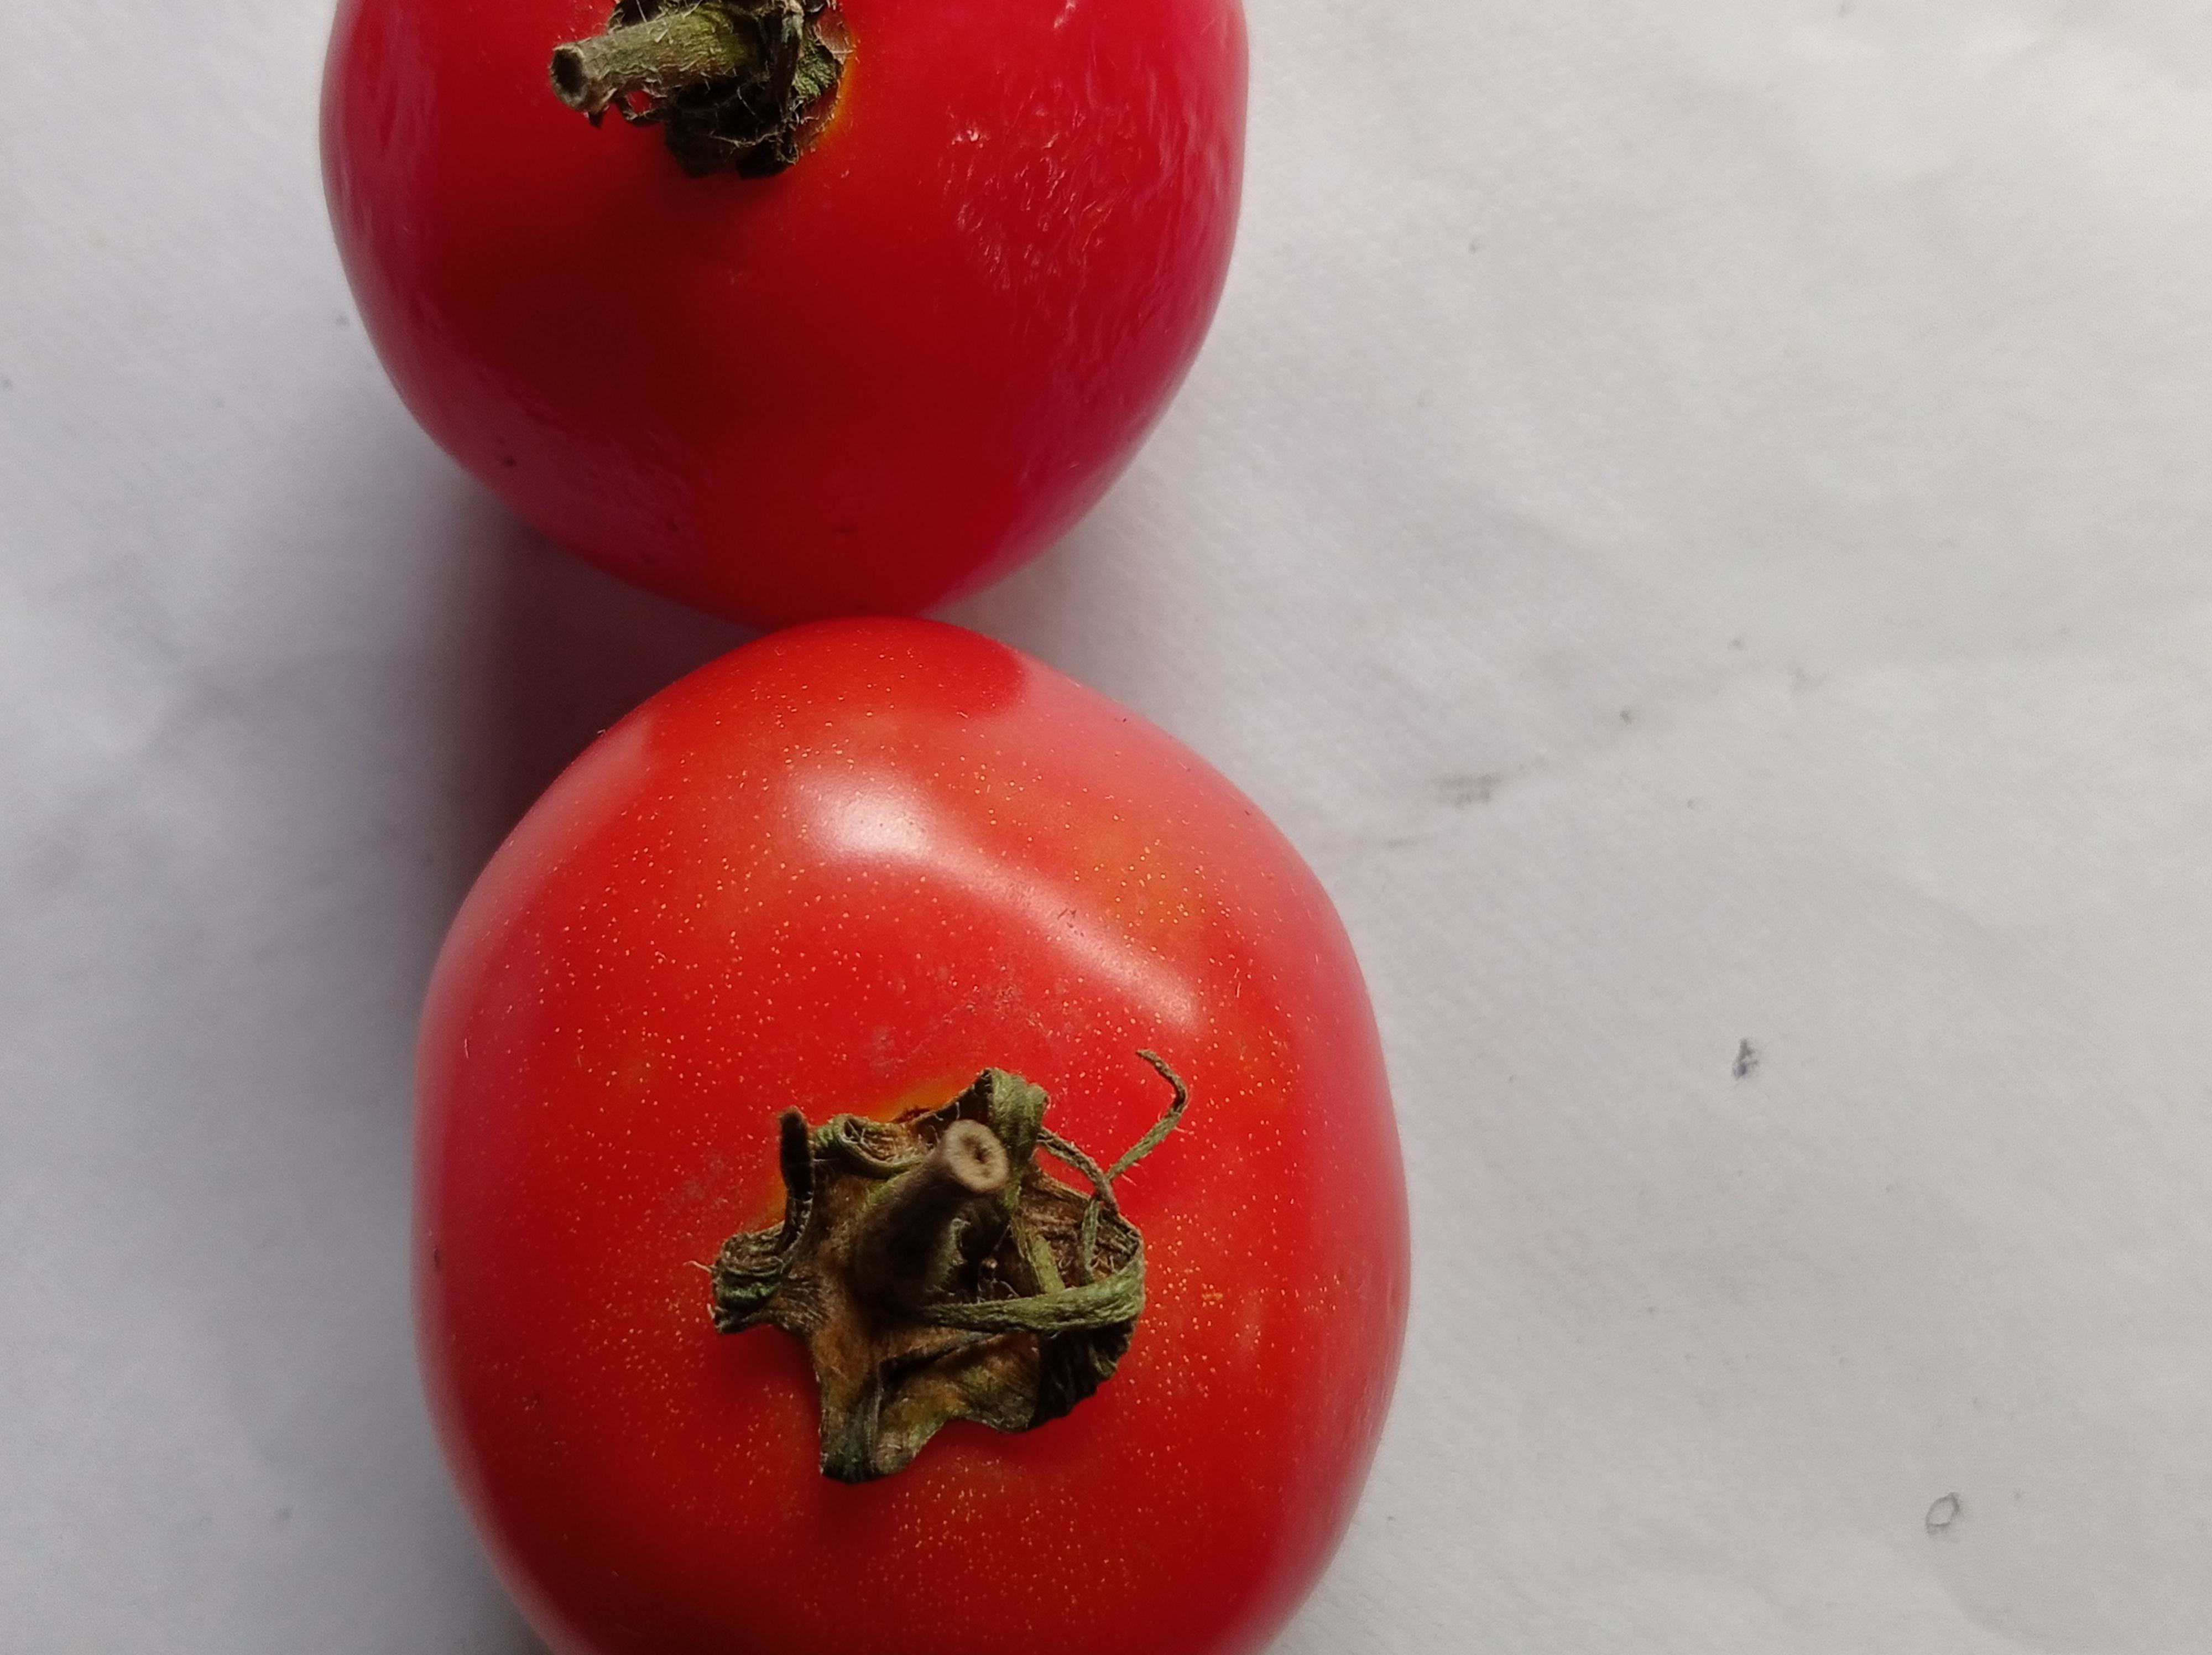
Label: Fresh